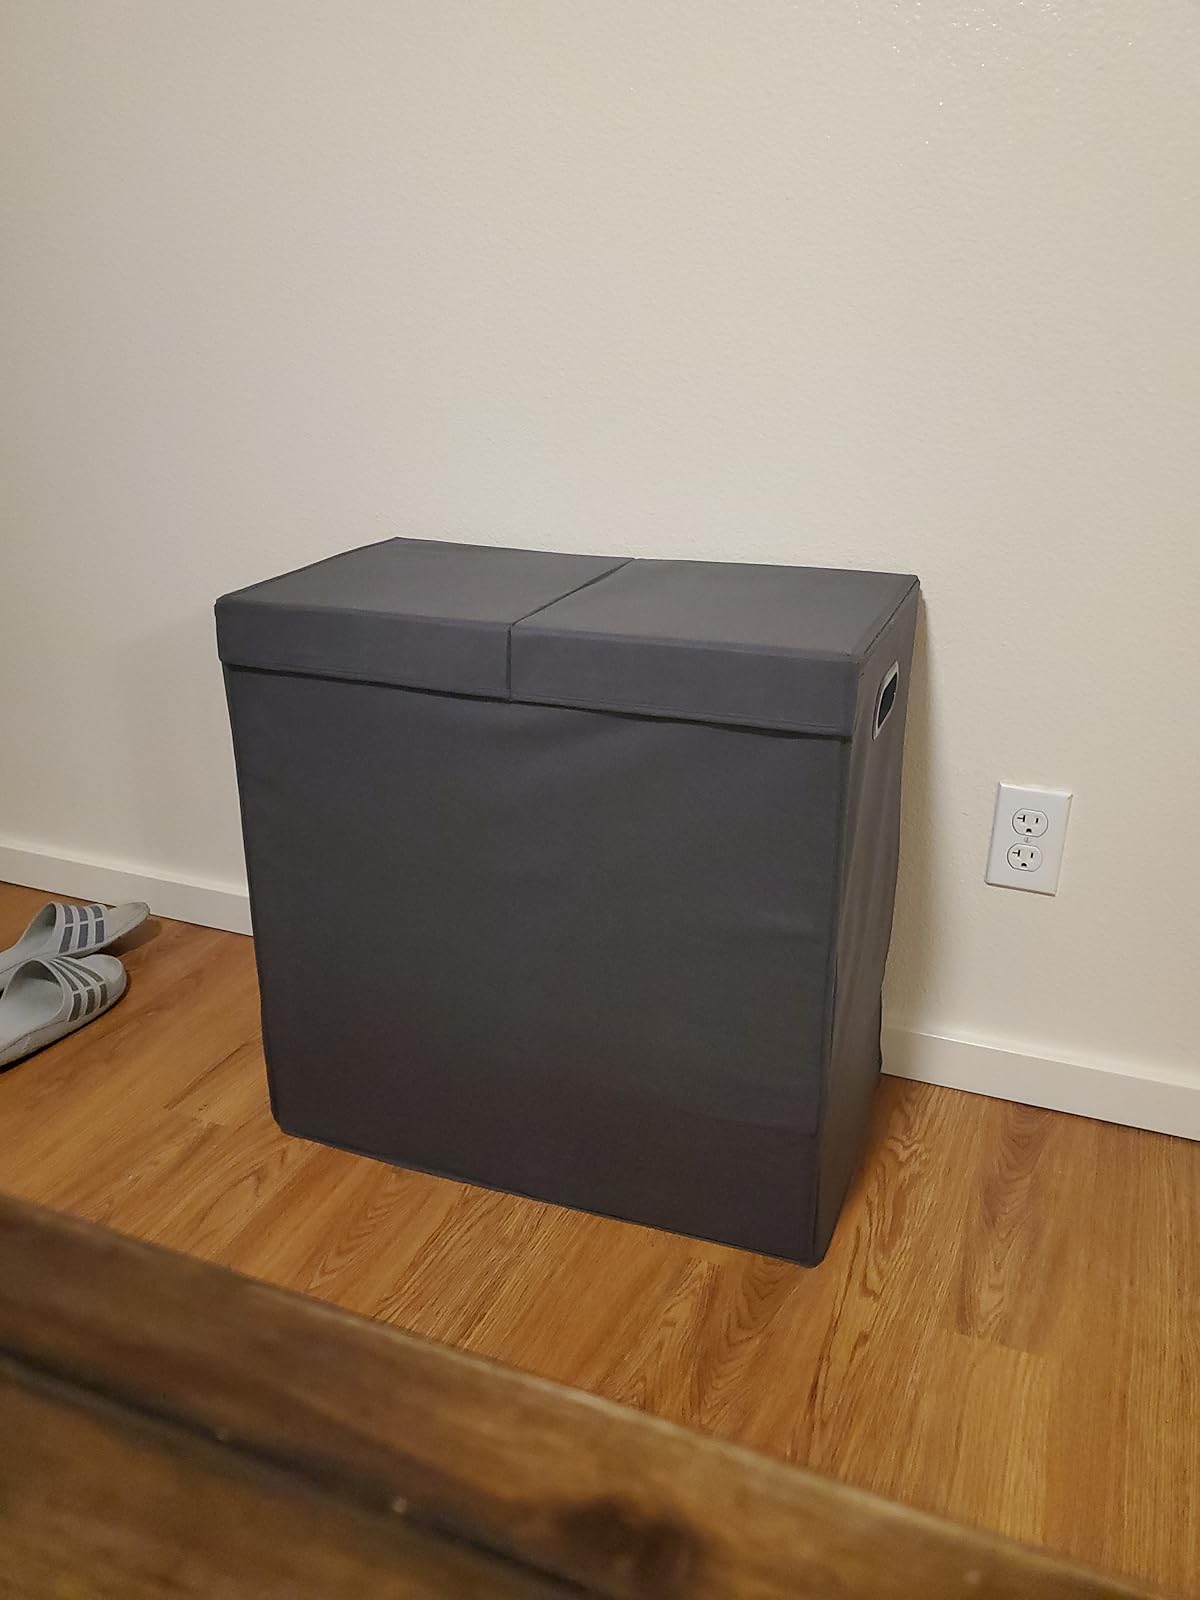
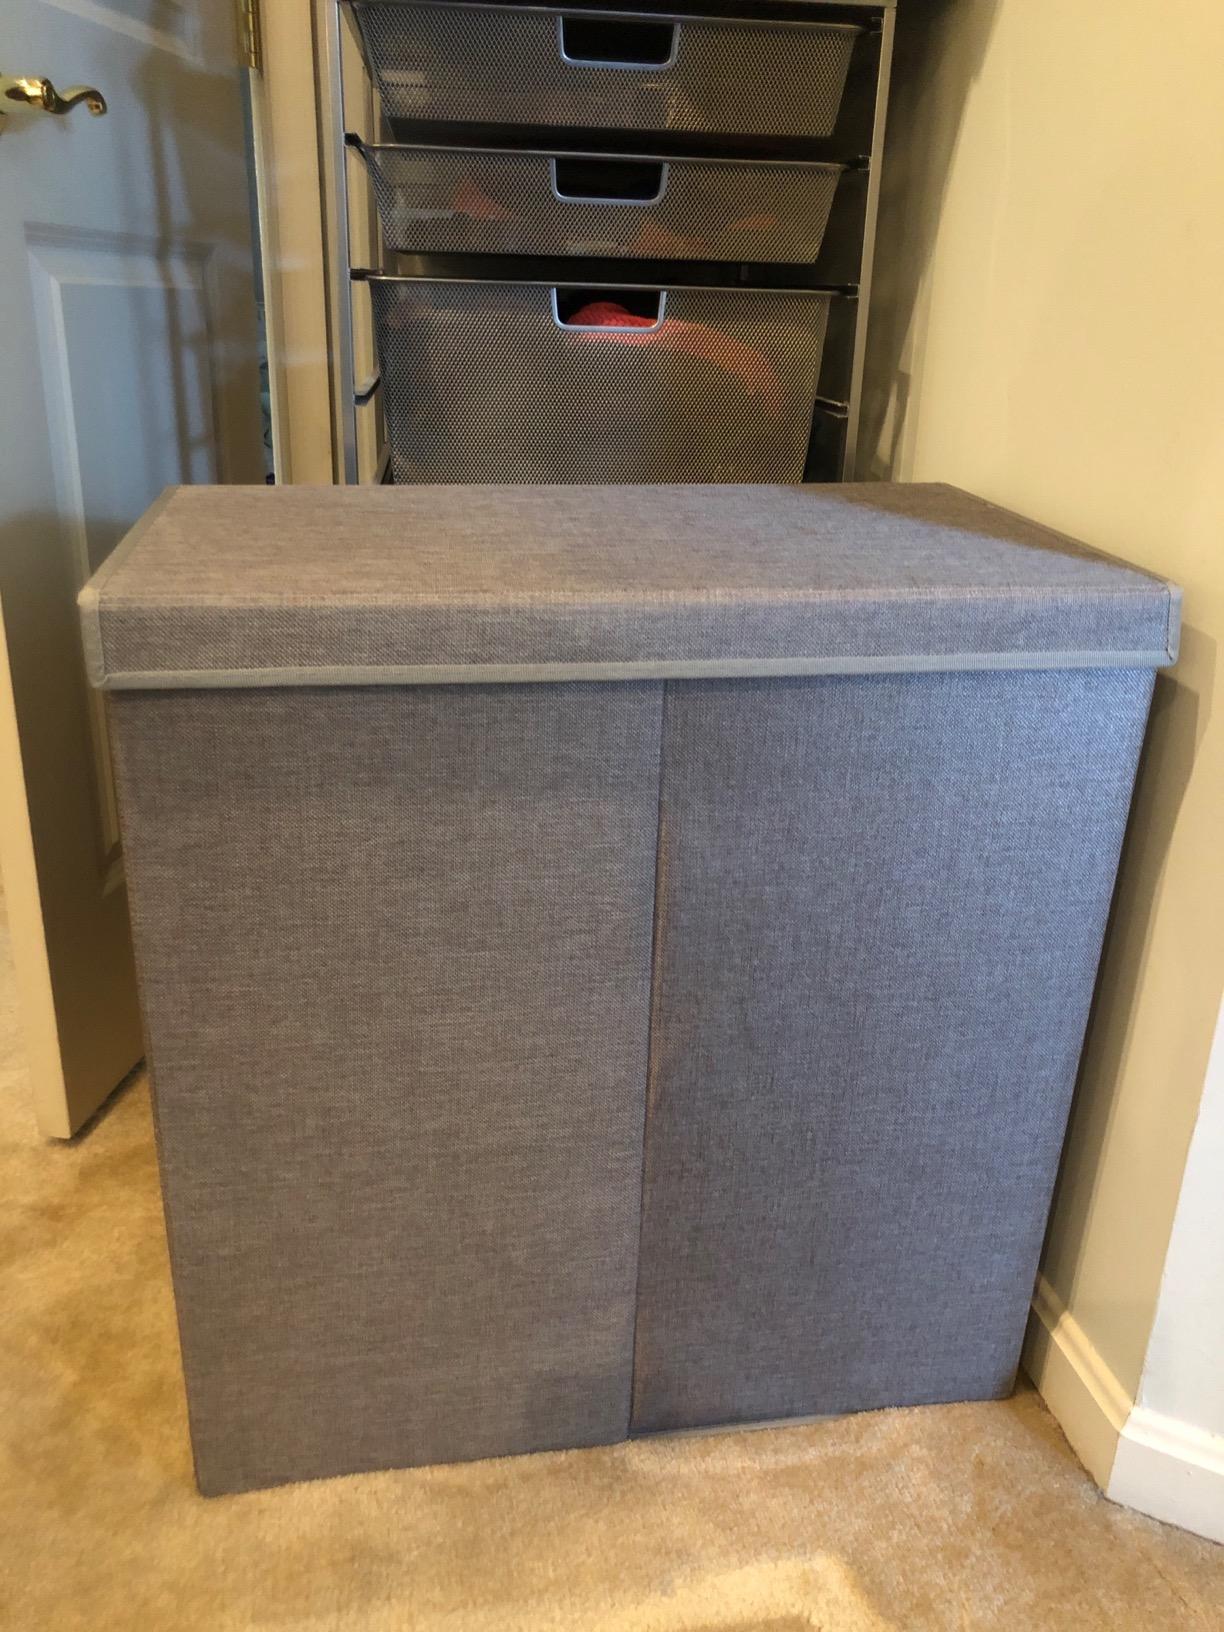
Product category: items_hamper
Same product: yes